John Sherman

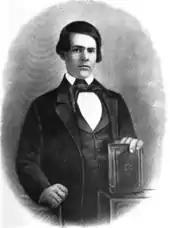
Sherman at age 19

Sherman was born in Lancaster, Ohio on May 10, 1823, to Charles Robert Sherman and his wife, Mary Hoyt Sherman, the eighth of their 11 children. John Sherman's grandfather, Taylor Sherman, a Connecticut lawyer and judge, first visited Ohio in the early nineteenth century, gaining title to several parcels of land before returning to Connecticut. After Taylor's death in 1815, his son Charles, newly married to Mary Hoyt, moved the family west to Ohio. Several other Sherman relatives soon followed, and Charles became established as a lawyer in Lancaster. By the time of John Sherman's birth, Charles had just been appointed a justice of the Supreme Court of Ohio.